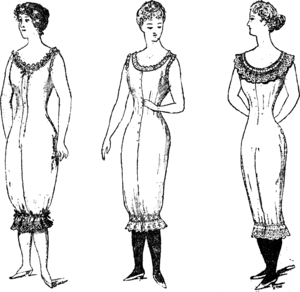
Une combinaison aussi appelée fond de robe est un sous-vêtement féminin, ayant la forme d'une petite robe sans manches et à fines bretelles. Elle est le plus souvent confectionnée en nylon, satin ou soie, avec des incrustations de dentelle de Calais. La combinaison est portée par les femmes, sous la robe ou la jupe.